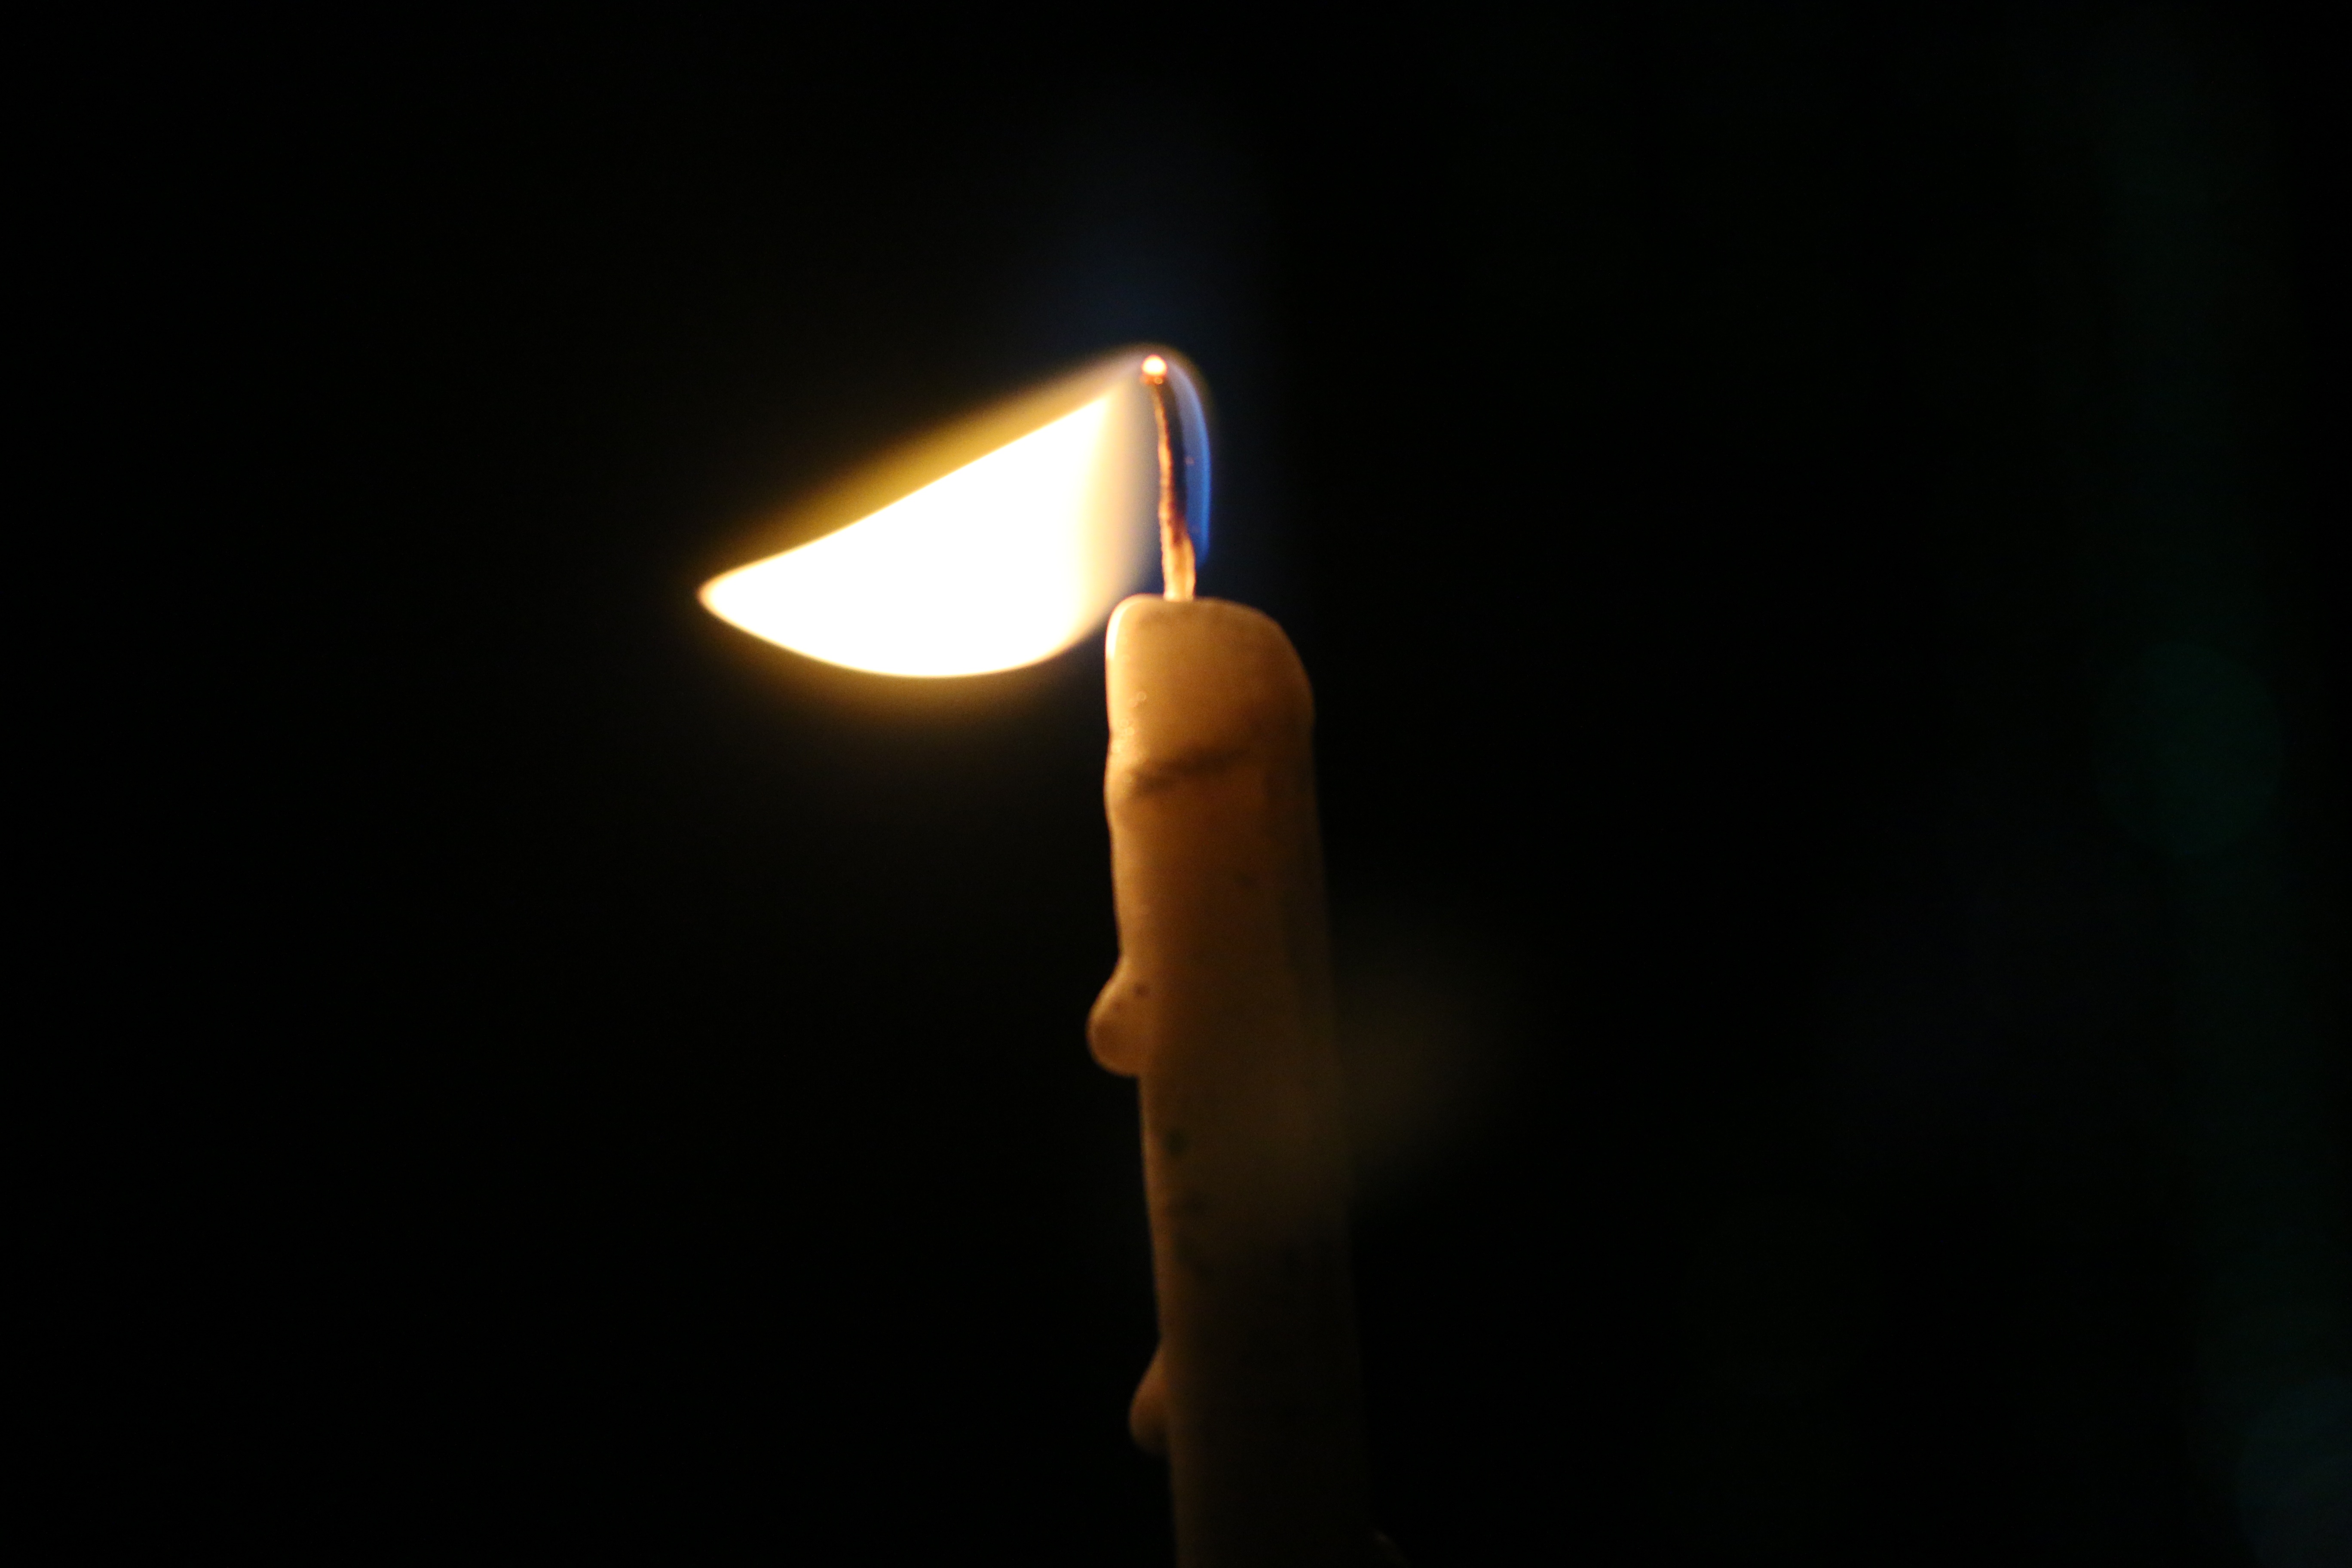
light, night, sparkler, darkness, street light, lighting, light fixture